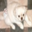
Label: dog